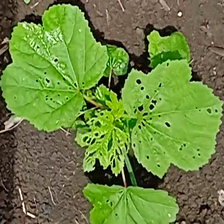
Weed species: Little_Mallow(Malva parviflora)